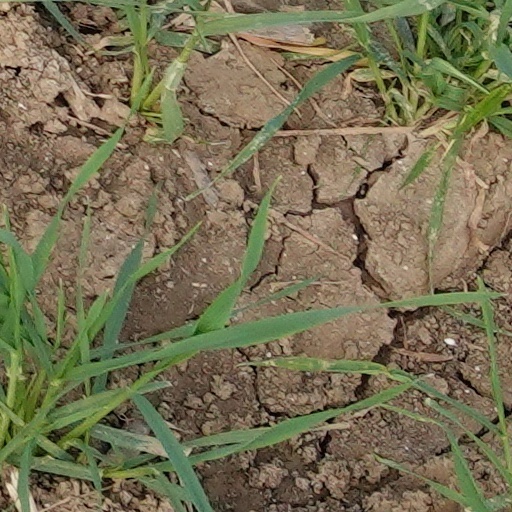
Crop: wheat